Marcel Mignot

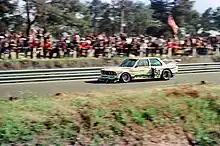
Marcel Mignot and Hervé Poulain also drove the BMW 320i Group 5, painted by Roy Lichtenstein, in the 1977 24 Hours of Le Mans and placed 9th

Marcel Mignot (born 11 June 1944) is a French former racing driver. Mignot along with Hervé Poulain and Manfred Winkelhock drove a BMW M1 Group 4 racing version that was painted by pop artist Andy Warhol for the 1979 24 Hours of Le Mans. They completed came in 6th overall and 2nd in their class.